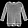
Label: Pullover